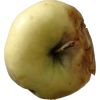
Label: Apple hit 1